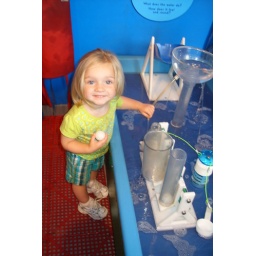
Splashing in the water table at the Children's Museum in Minnesota.